Maritime history of California

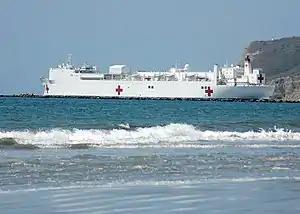
Hospital ship "Mercy" leaving San Diego in May 2008.

Naval Base San Diego was started on land acquired in 1920. San Diego has become the home port of the largest naval fleet in the world, and includes two supercarriers, as well as U.S. Marine Corps stations, U.S. Navy ports, and U.S. Coast Guard installations. Naval Base San Diego is the largest base of the United States Navy on the west coast of the United States, in San Diego, California. Naval Base San Diego is the principal homeport of the Pacific Fleet, consisting of 54 ships and over 120 tenant commands. The base is composed of 13 piers stretched over of land and of water. The total on base population is 20,000 military personnel and 6,000 civilians.